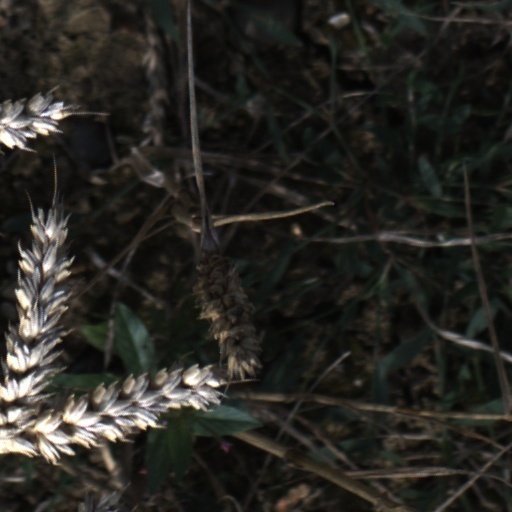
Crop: wheat